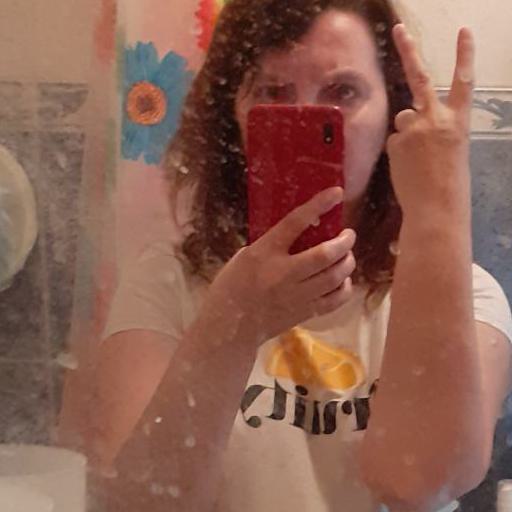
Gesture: no_gesture